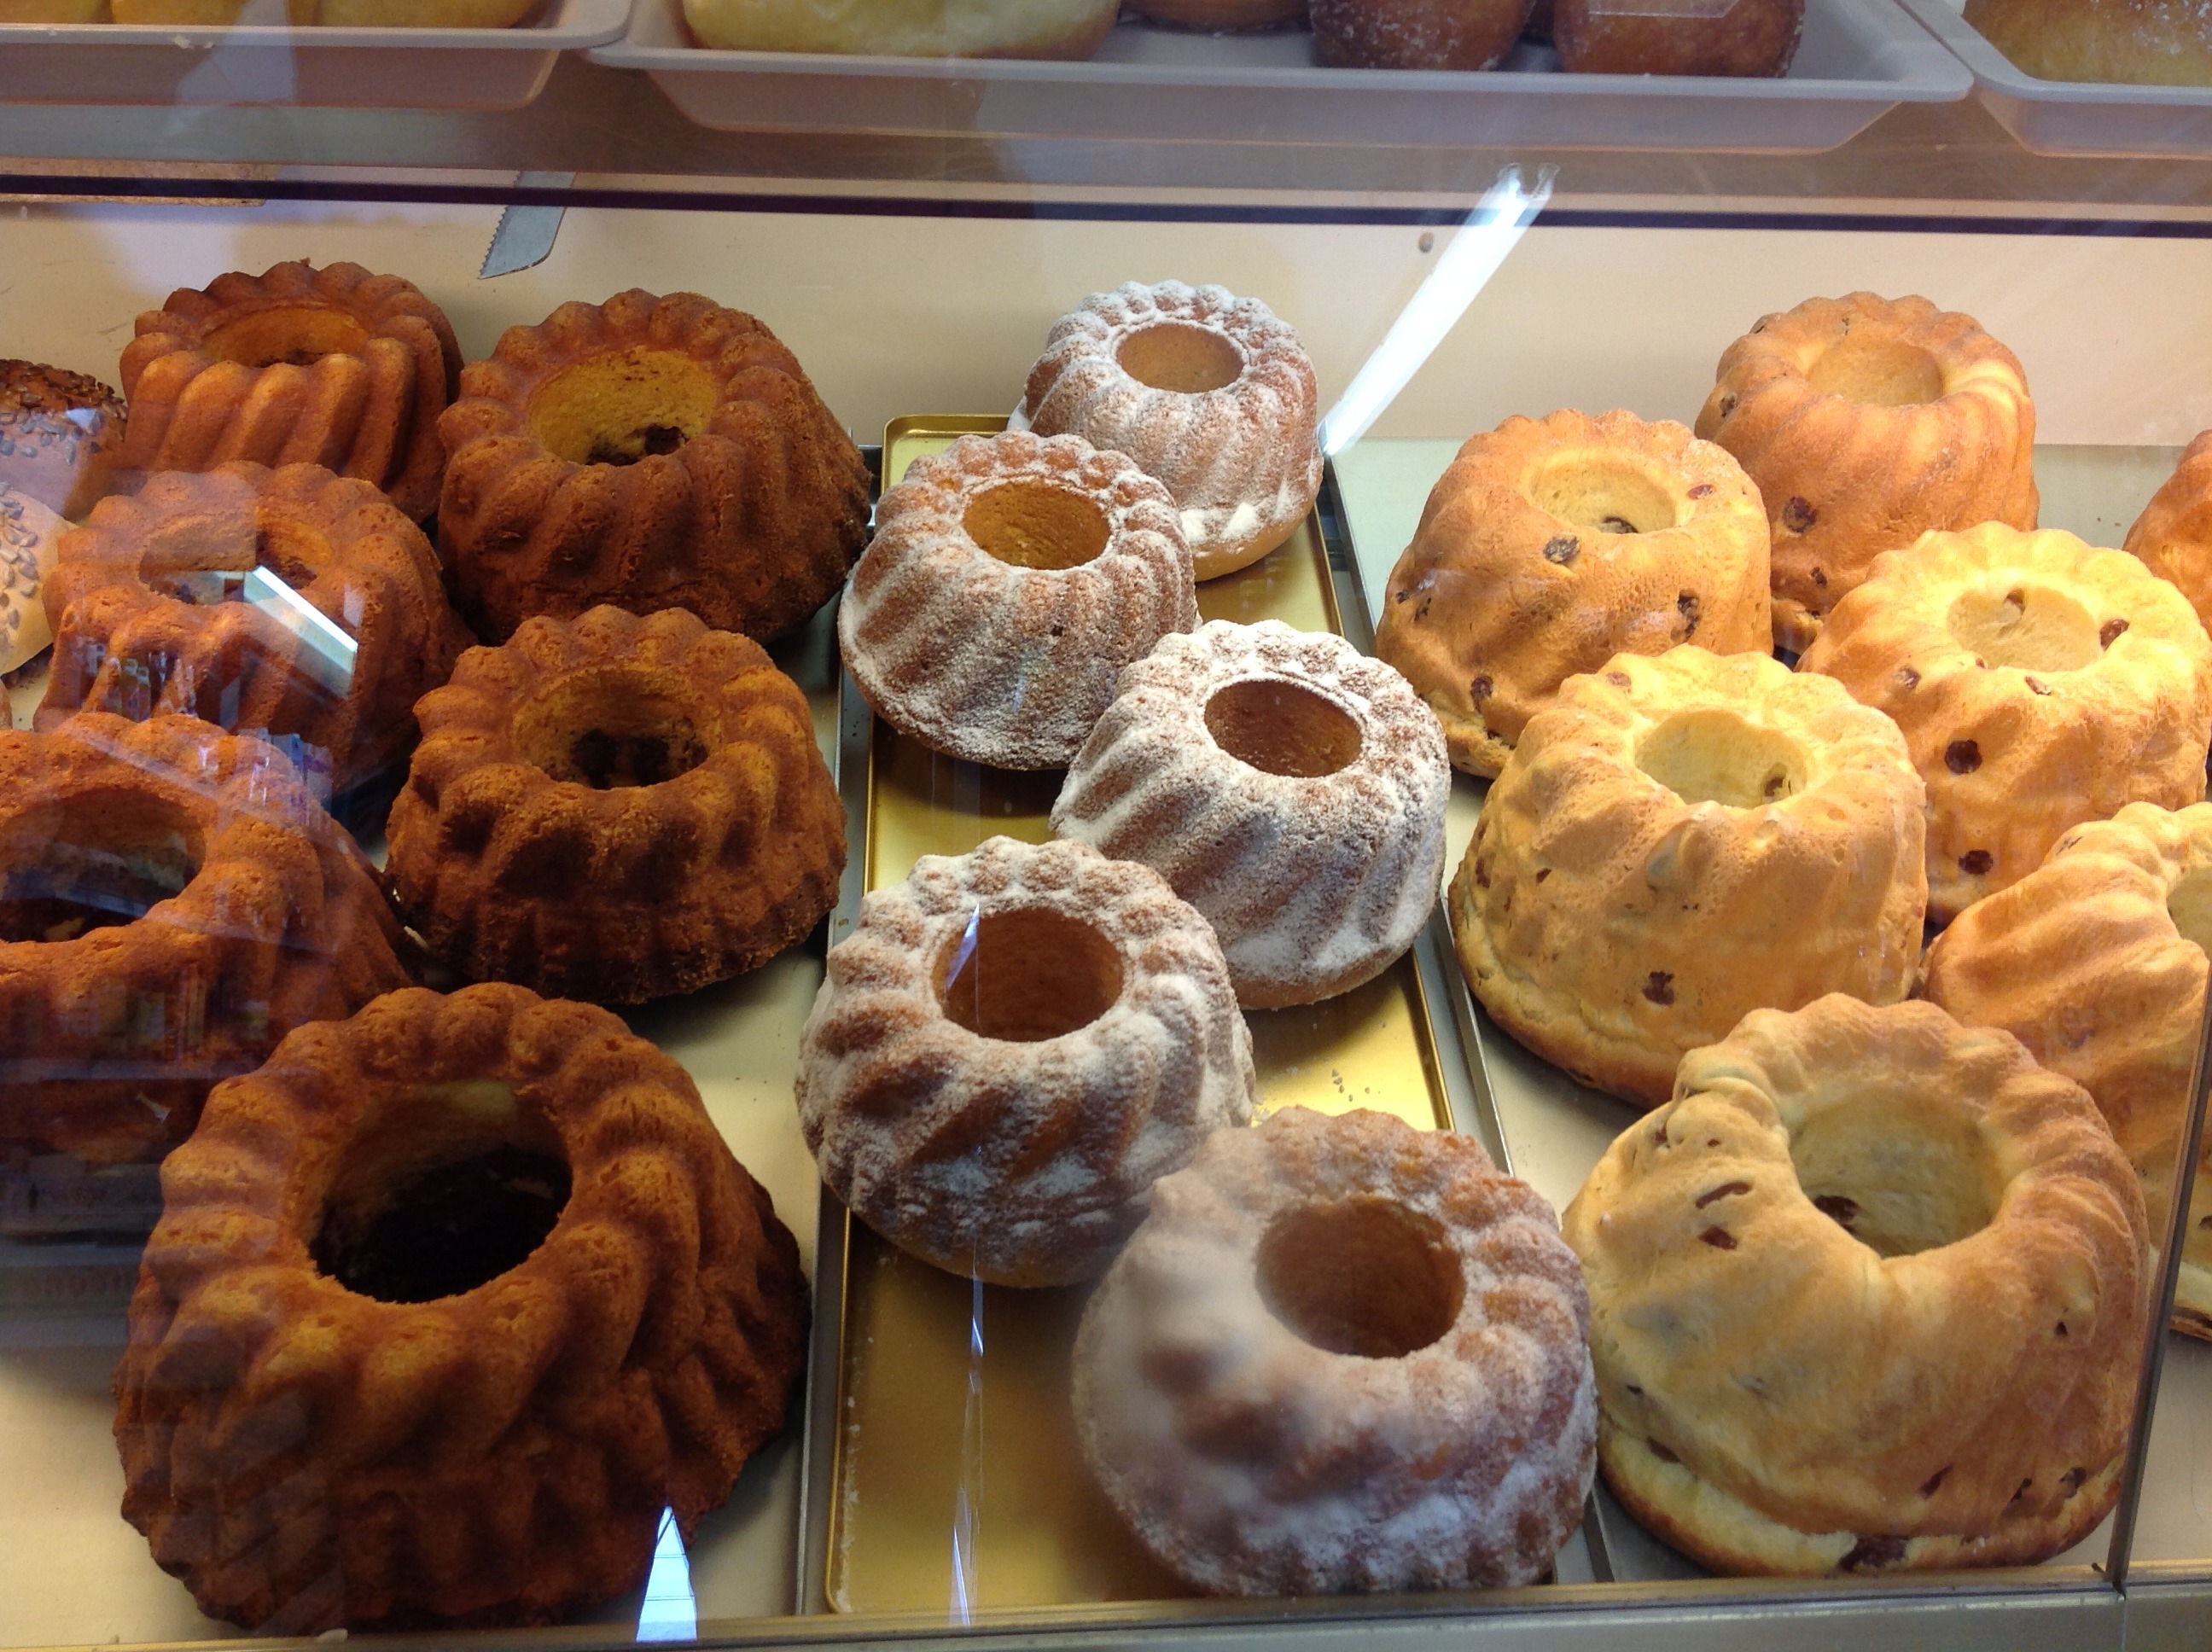
sweet, food, produce, baking, dessert, delicious, cake, bakery, muffin, icing, baker, baked goods, danish pastry, buttercream, gugelhupf